Dil Aur Deewaar

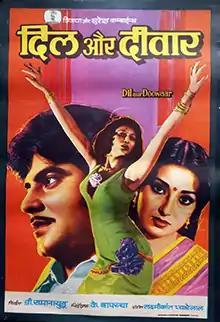
Theatrical release poster

Dil Aur Deewaar is a 1978 Indian Hindi-language drama film, produced by D. Ramanaidu and directed by K. Bapaiah. The film stars Jeetendra and Moushumi Chatterjee, with music composed by Laxmikant–Pyarelal. It is a remake of the Telugu film "Jeevana Tarangalu" (1973), also made by the same banner and director.